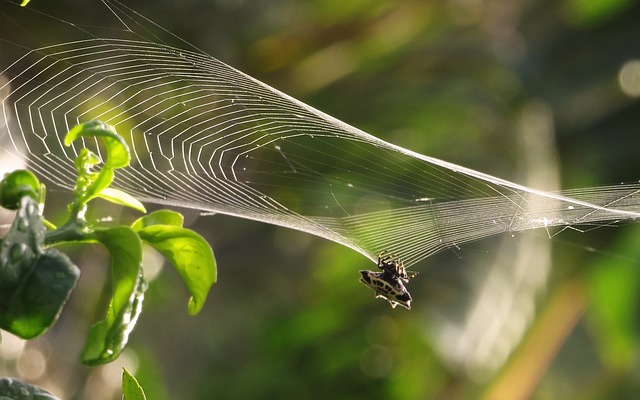
Label: ragno